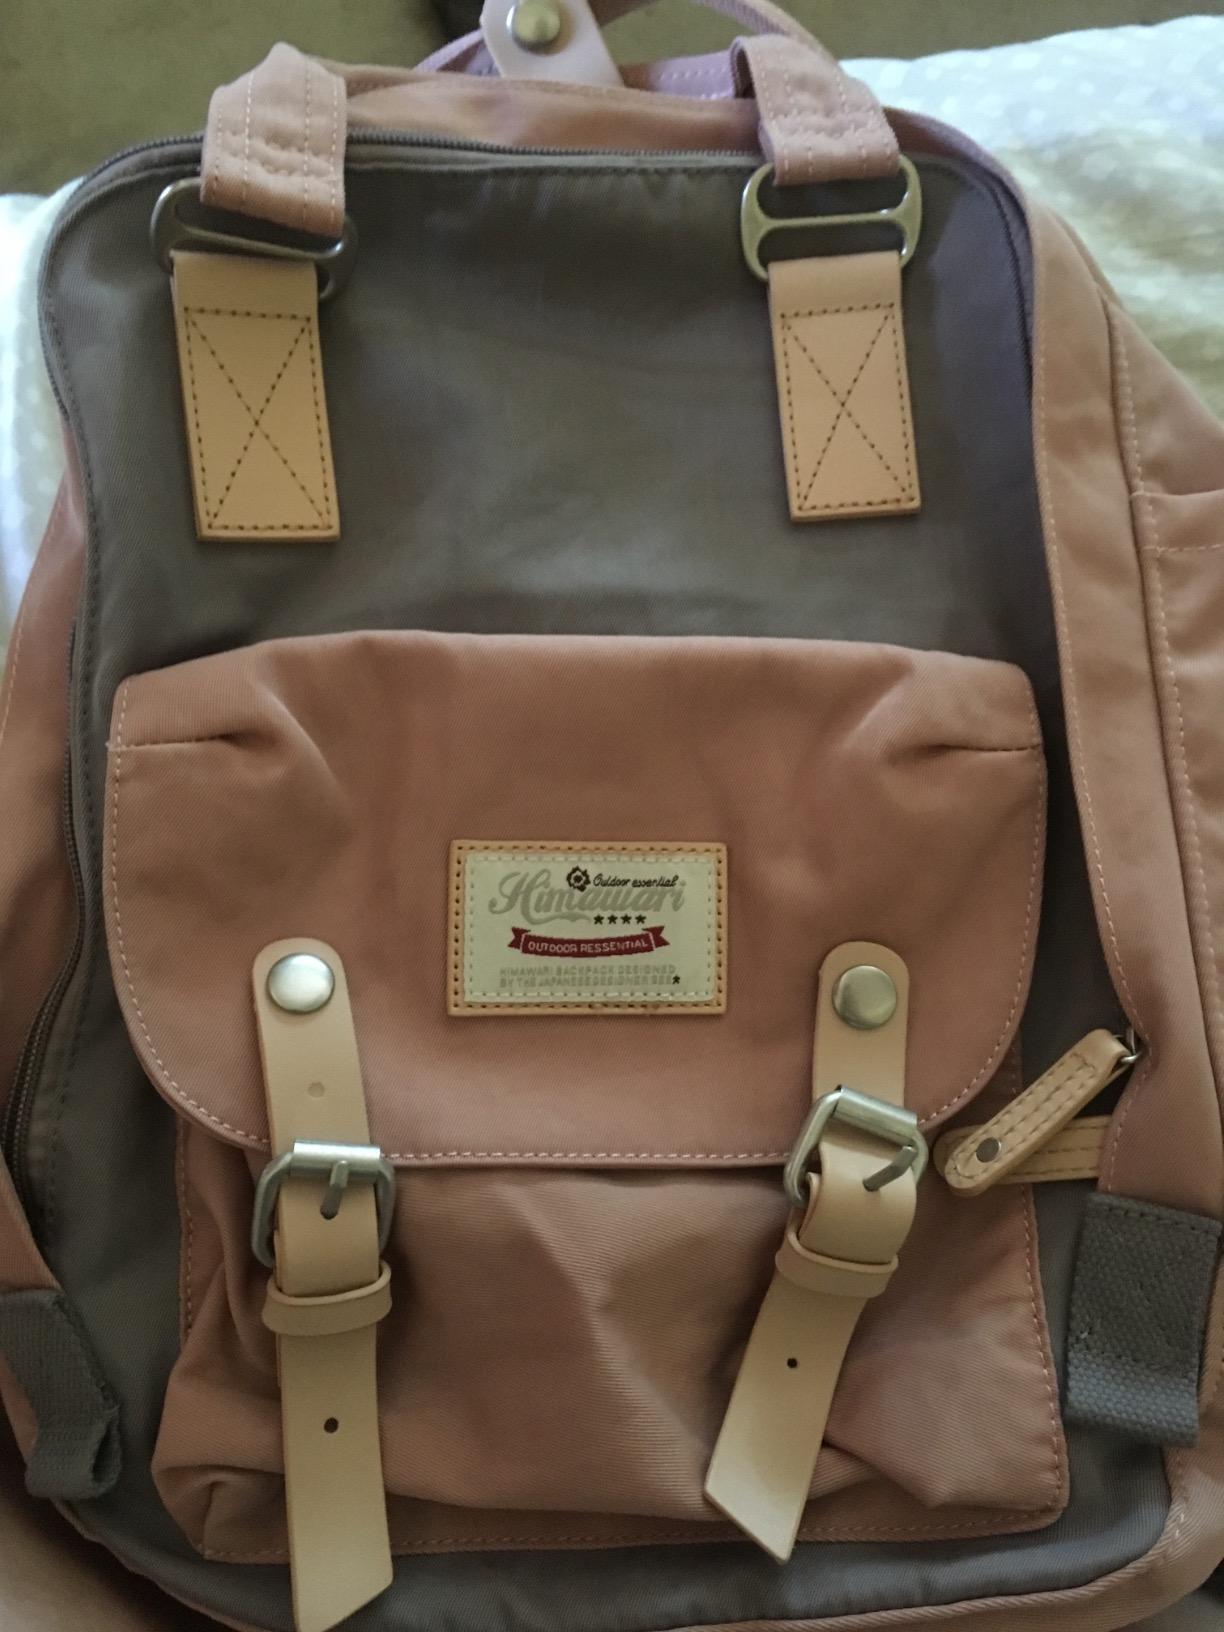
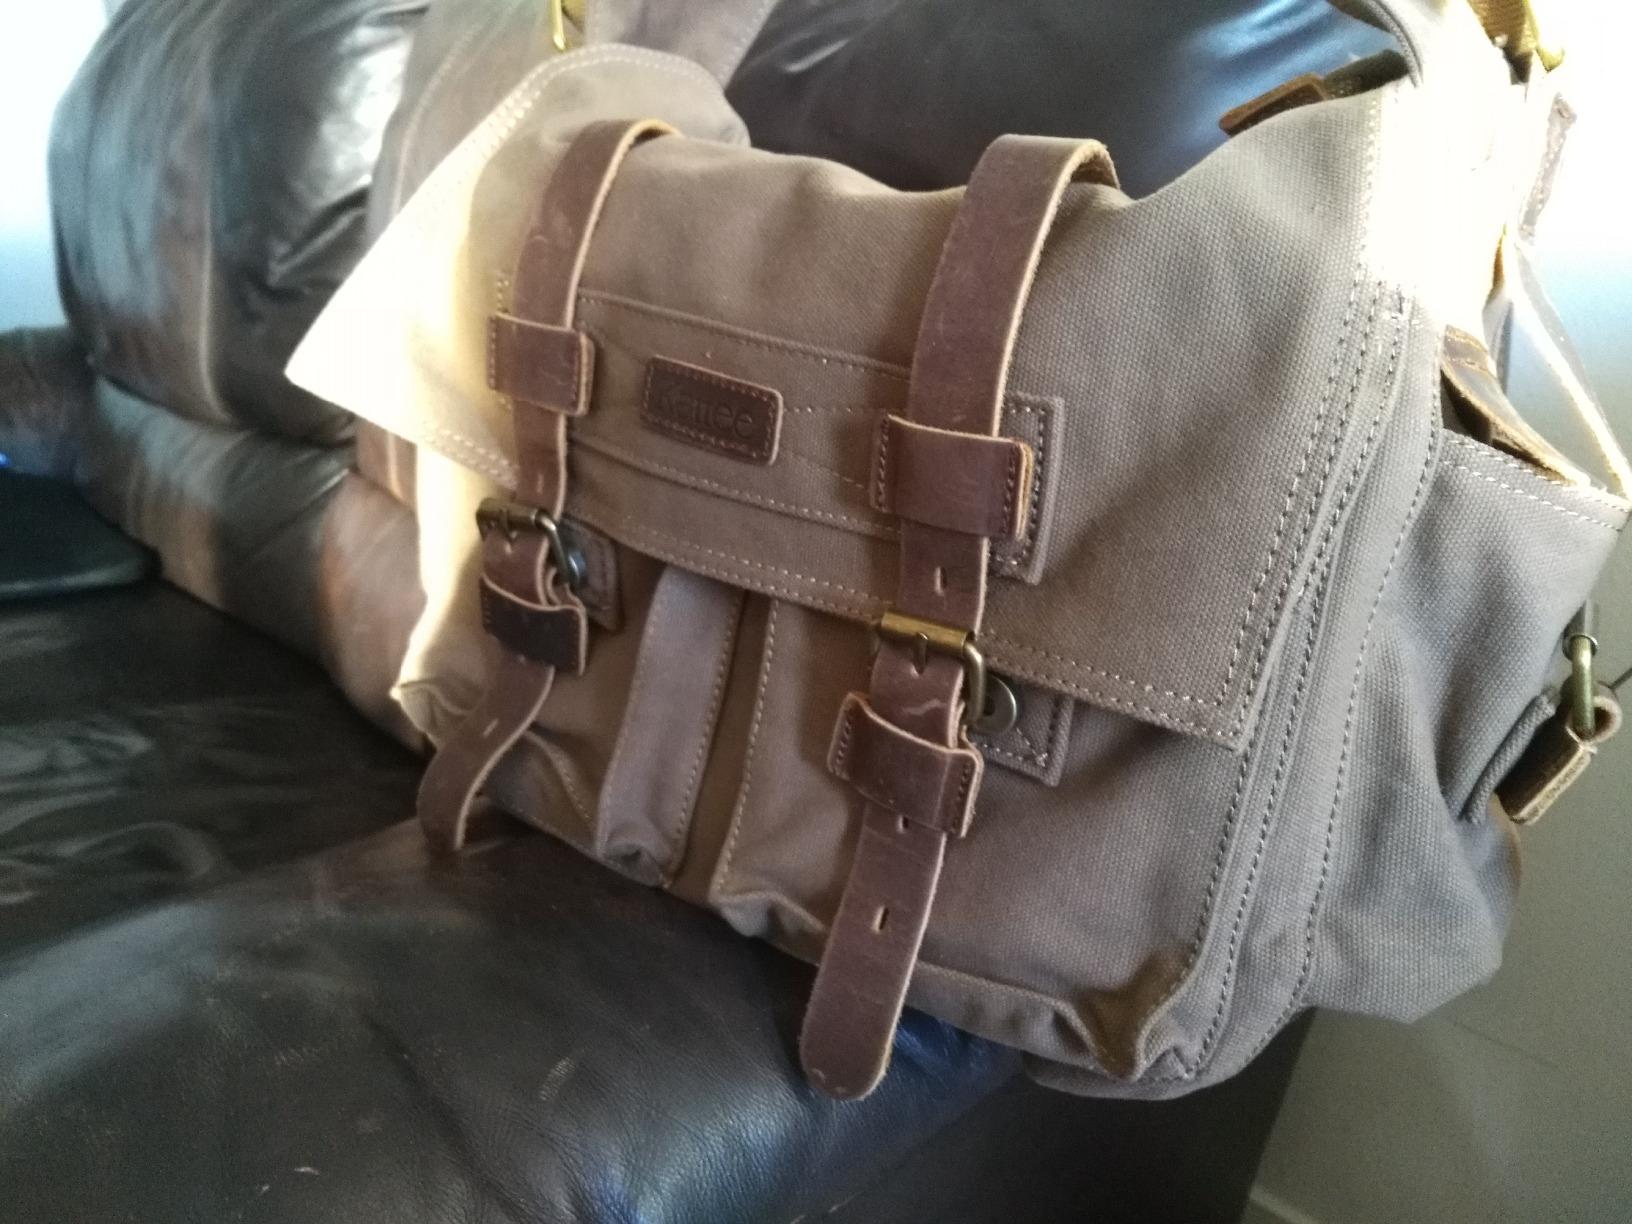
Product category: bag
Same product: no